2009 Texas Rangers season

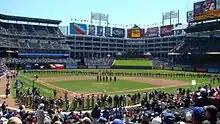
Opening Day at Rangers Ballpark, April 6, 2009

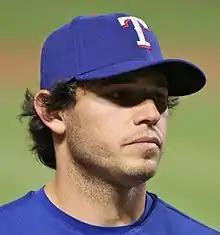
Ian Kinsler

Starting Rotation: RHP Kevin Millwood, RHP Vicente Padilla, RHP Brandon McCarthy, RHP Kris Benson, LHP Matt Harrison, RHP Scott Feldman*